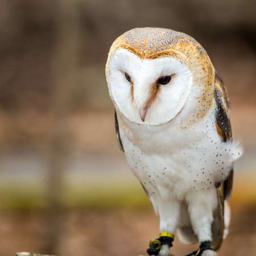
a barn owl poses for the camera .